Death and state funeral of Muhammad Ali Jinnah

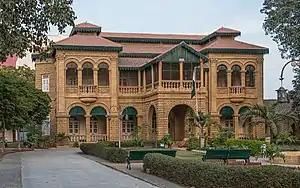
Jinnah died in his home at Quaid-e-Azam House

Muhammad Ali Jinnah, the founding father of Pakistan, suffered from tuberculosis from the 1930s, a fact only known to a few close confidants, including his sister Fatima Jinnah. The severity of his condition was kept from the public due to concerns that it could undermine his political image and leadership. In a 1938 letter to a supporter, Jinnah downplayed his health problems, attributing his struggles to the exhaustion caused by his hectic schedule, stating, "You must have read in the papers how during my tours ... I suffered, which was not because there was anything wrong with me, but the irregularities [of the schedule] and over-strain told upon my health". Despite his deteriorating health, Jinnah continued to lead the movement for the creation of Pakistan.